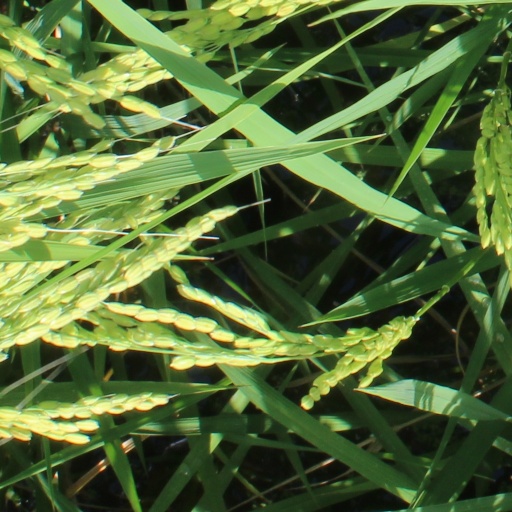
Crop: rice